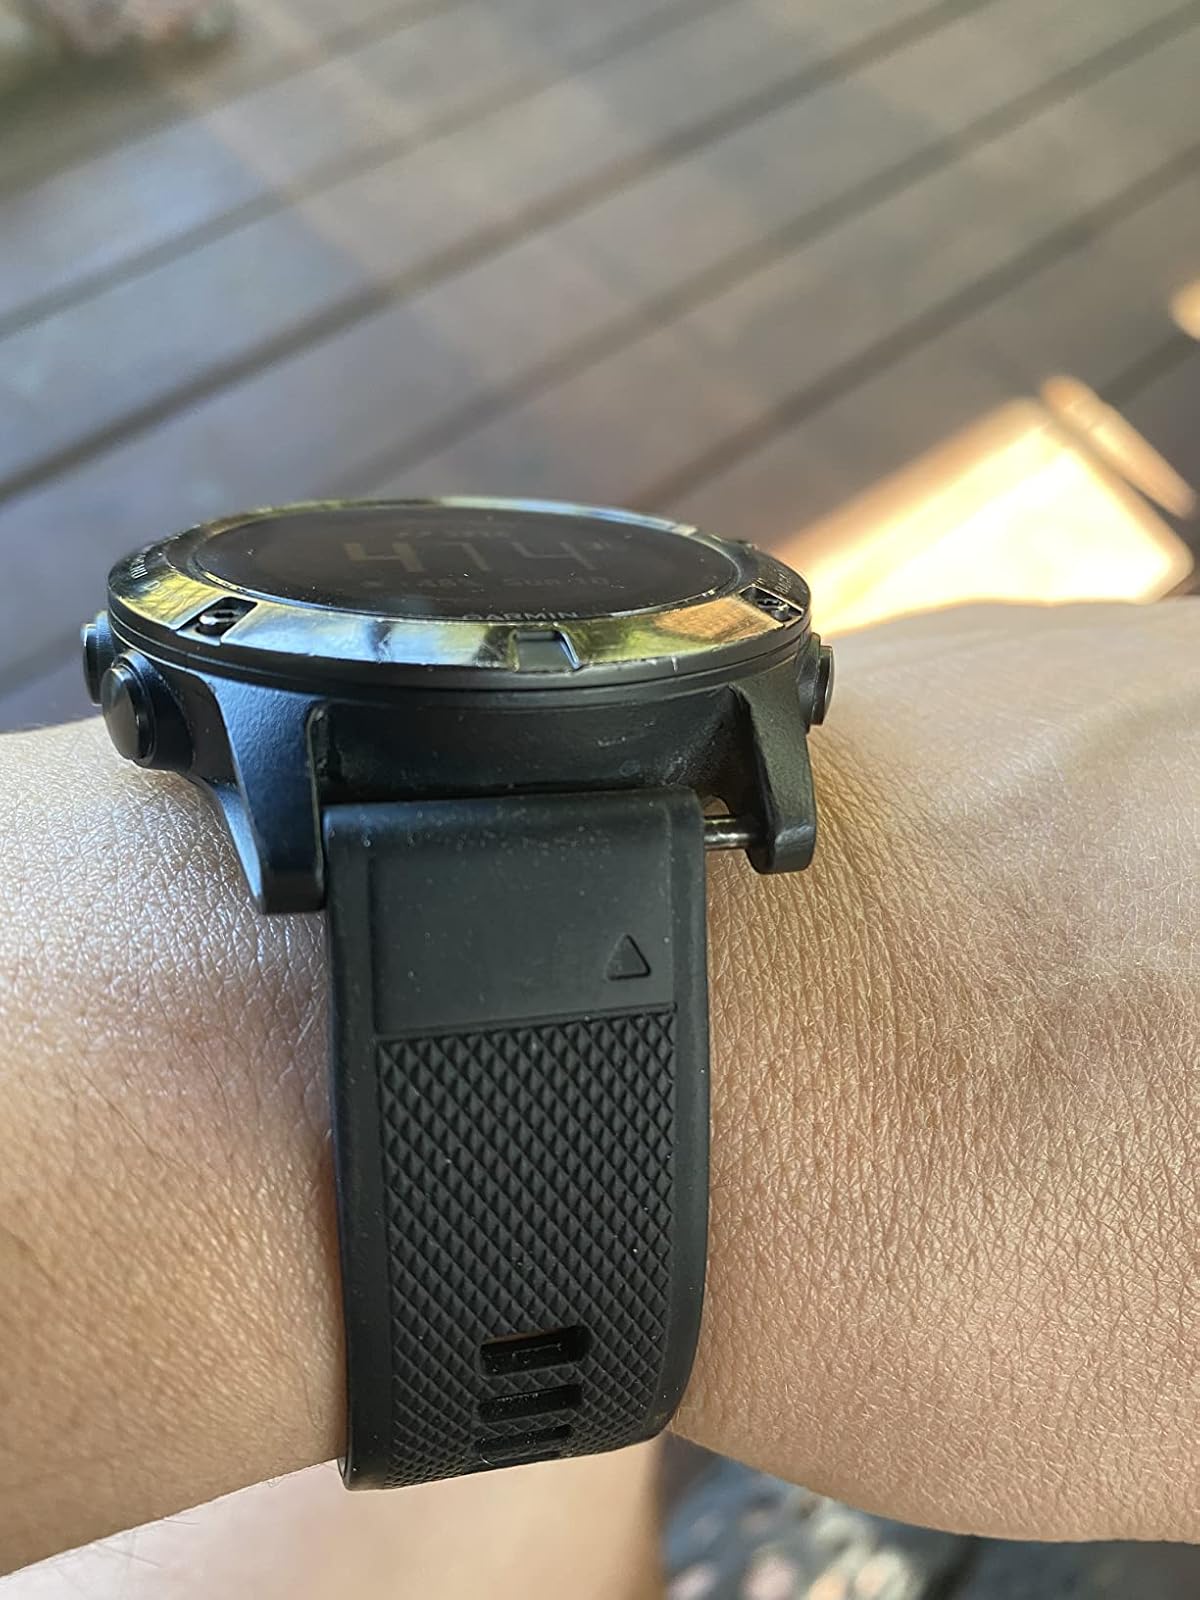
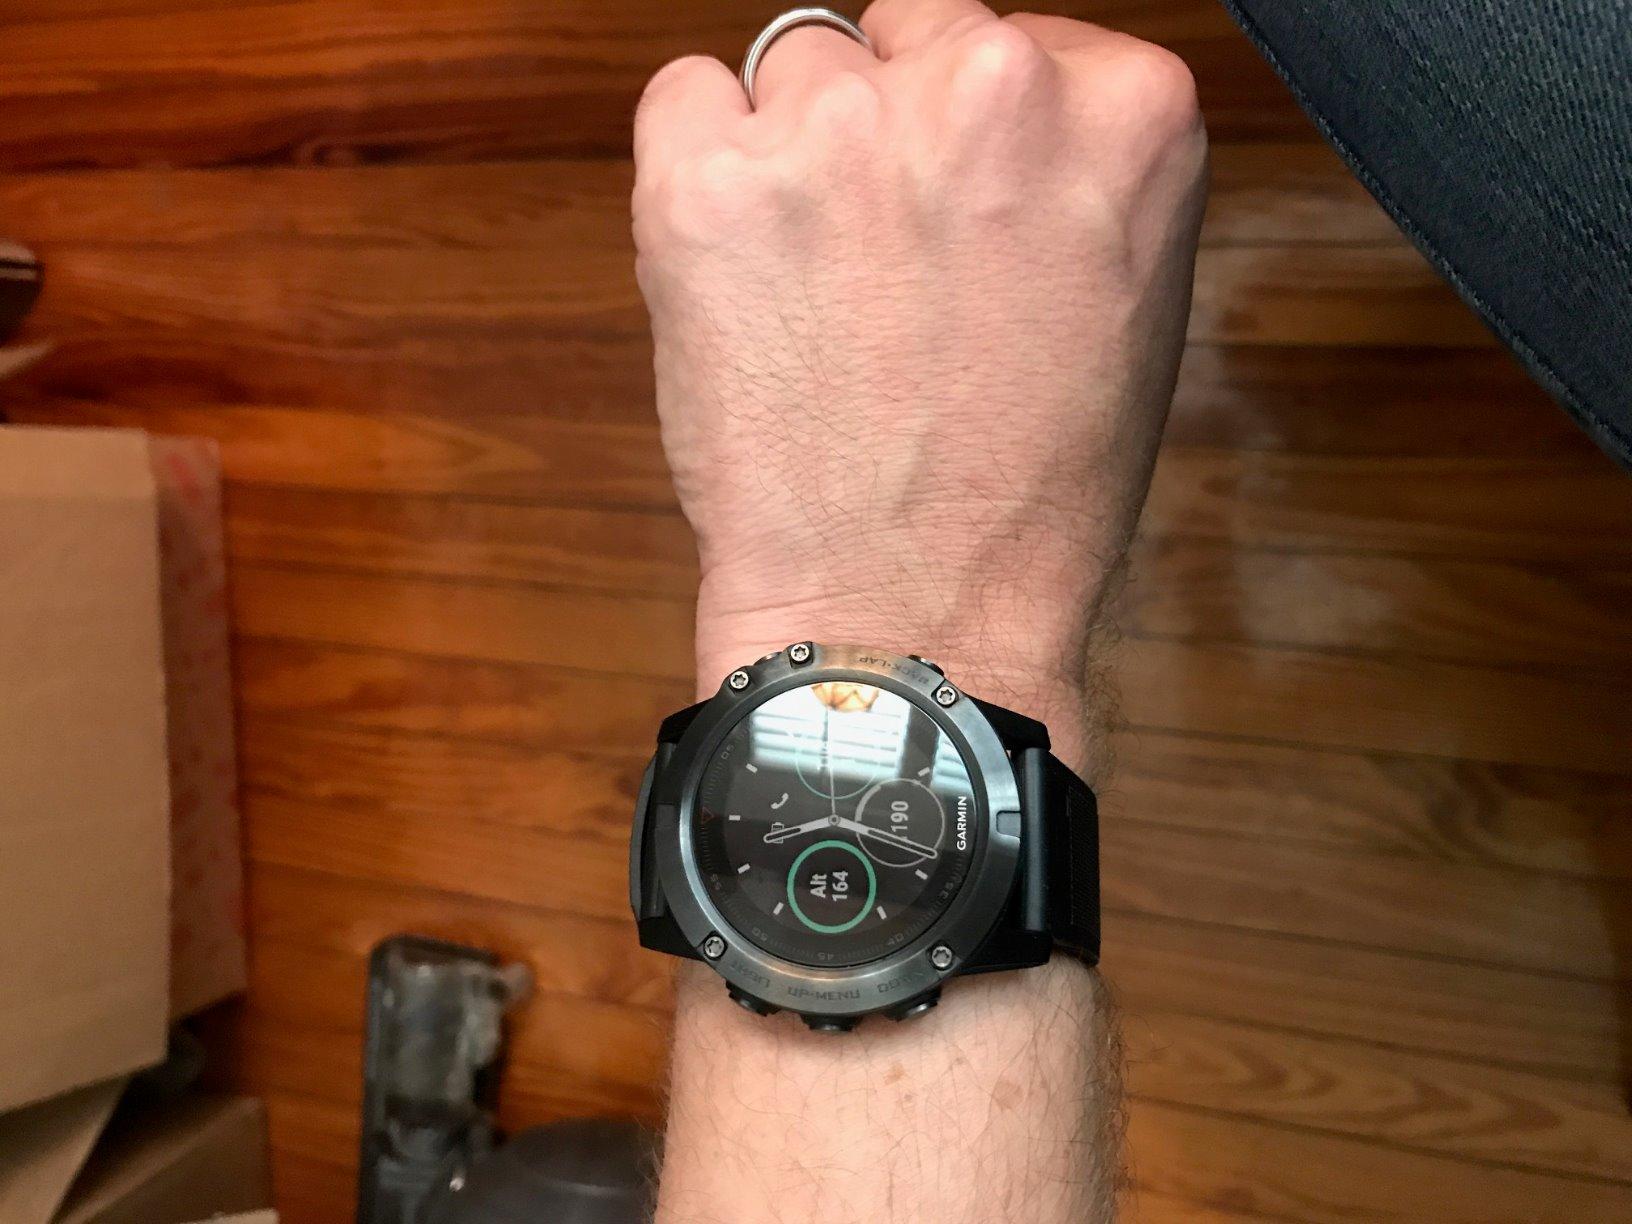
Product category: smartwatch
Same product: no